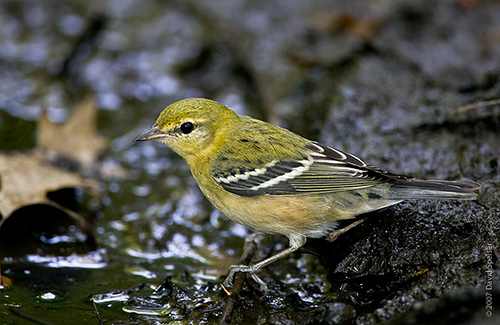
the bird is yellow with black eyes and white wingbars on the sides.
this is a yellow bird with a grey wing and a pointy beak.
this bird has a short black bill, a bright yellow head, and black and white wings.
this bird has a speckled belly and breast with a short pointy bill.
the bird is a dusky yellow, with black and white secondaries and a small, sharp beak.
a small bird with white wing bars, dark yellow-green coverts, and a yellow eye ring.
this bird has white wing bars, yellow and black secondaries, and grey and yellow on its crown.
this bird is yellow black and white with a smooth head and short beak.
this small bird has a short pointed bill and two off white wingbars.
a small yellow bird with black and white wings.
Species: Bay Breasted Warbler